Huston Smith

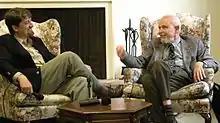
Brandon Williamscraig and Huston Smith in their first community dialogue at Epworth United Methodist Church in Berkeley, CA., in 2009.

Throughout his career, Smith made himself available to the communities where he resided. Toward the end of his life, while living in Berkeley, California, he participated in the Pacific Coast Theological Society at the Graduate Theological Union. He also attended local churches, including Trinity United Methodist, First Congregational Church, and Epworth United Methodist. On the occasion of publishing "Tales of Wonder", in 2009 he co-convened "community conversations" at Epworth, during which he responded to questions about his life and work.